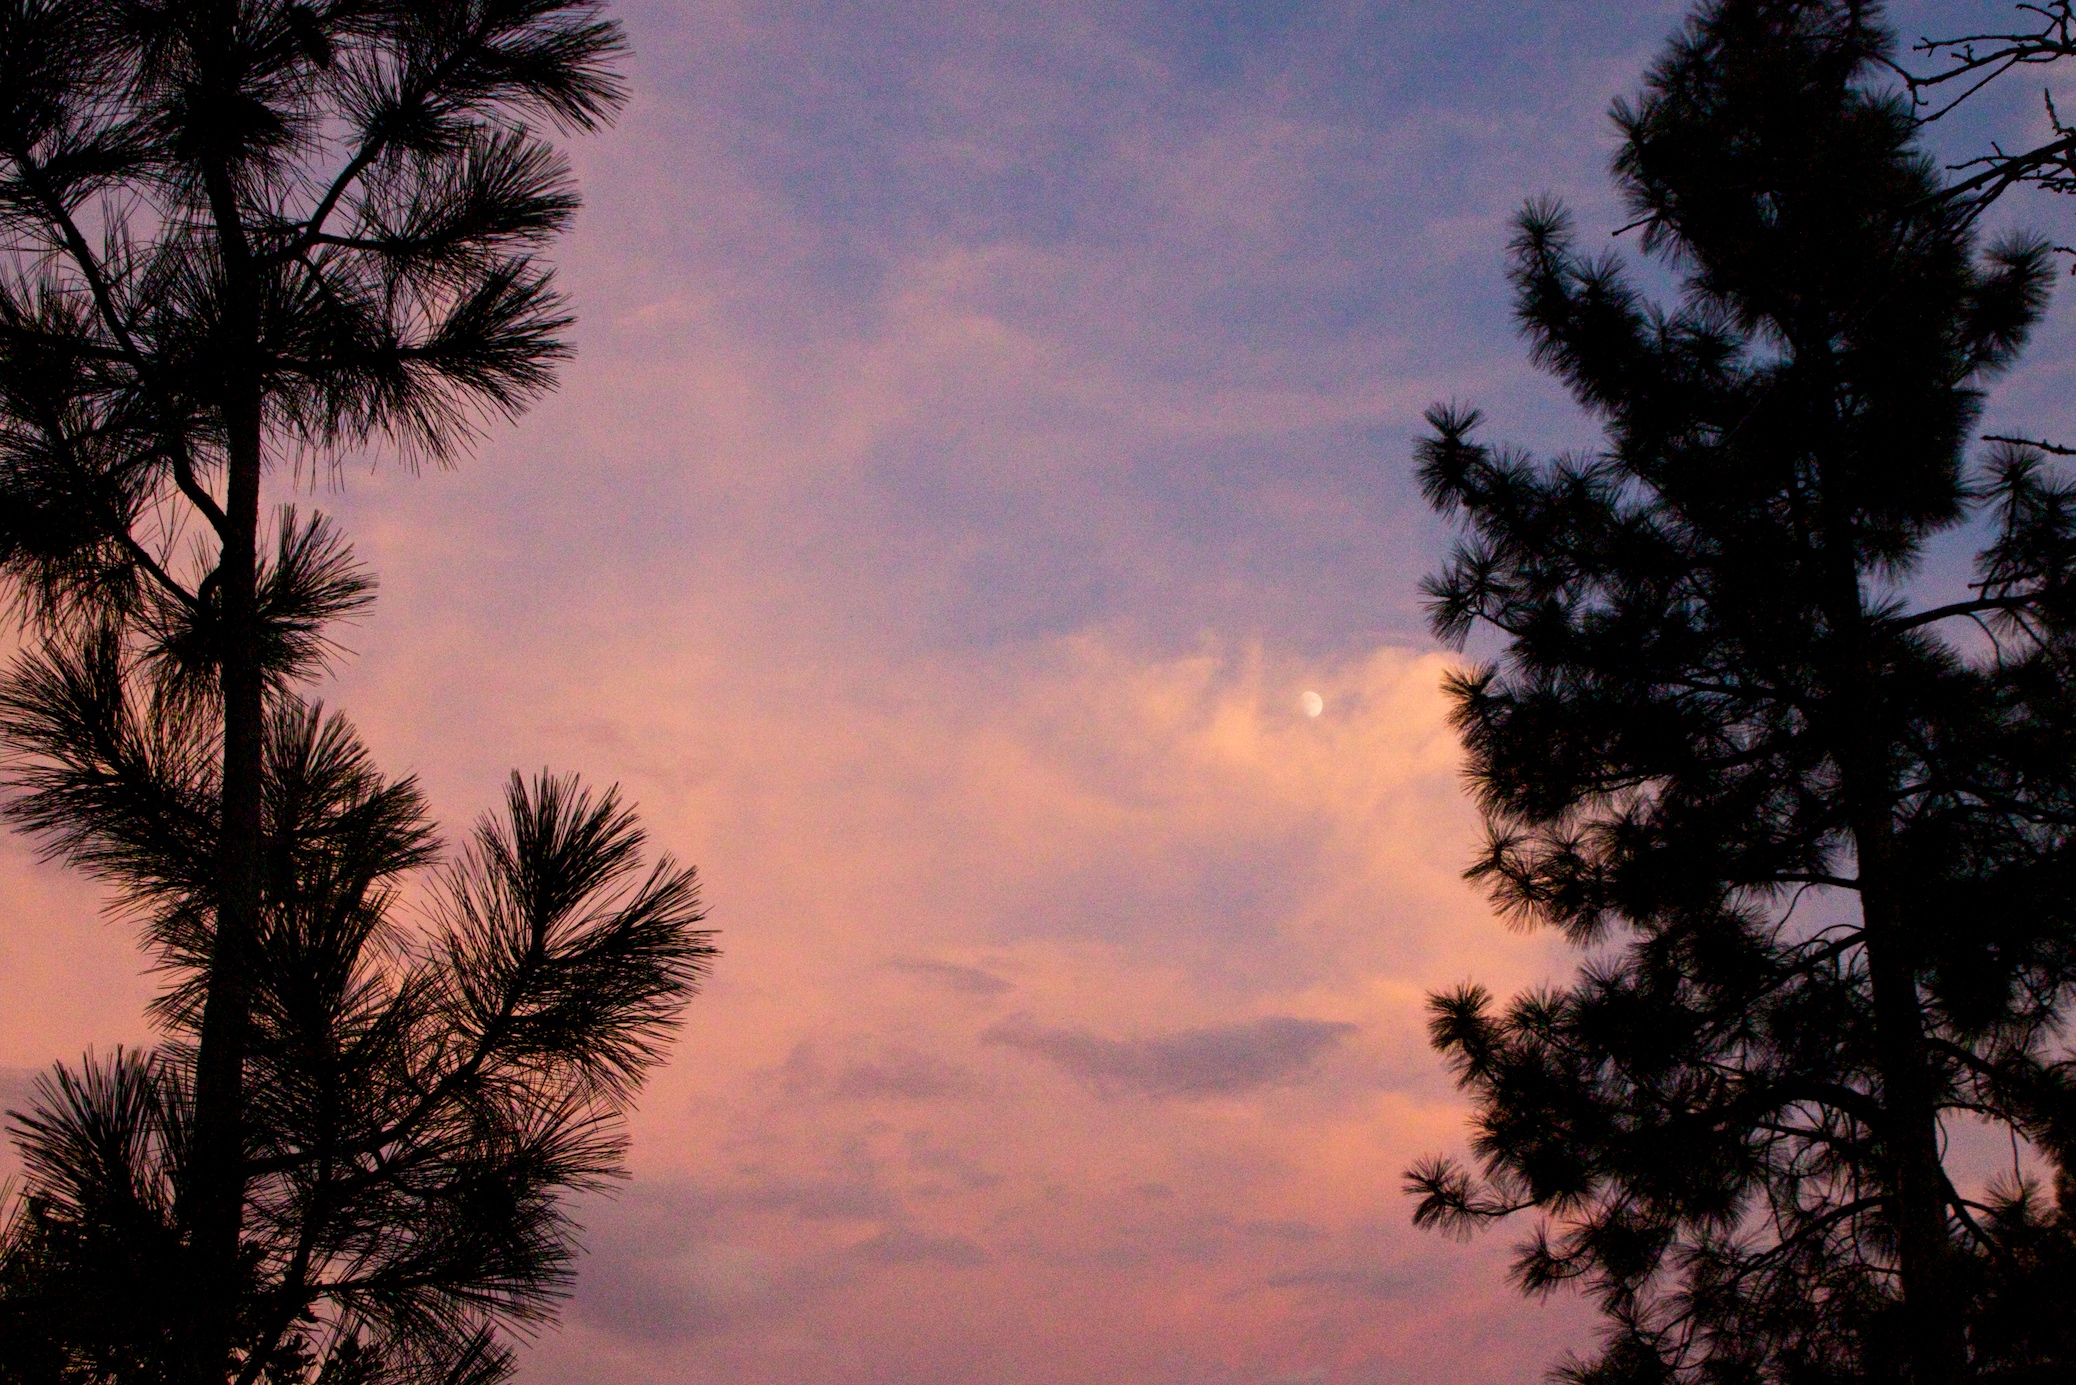
tree, branch, cloud, plant, sky, sunrise, sunset, sunlight, morning, dawn, atmosphere, dusk, evening, moon, woody plant, arecales